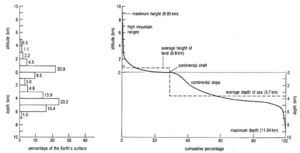
Une courbe hypsométrique est un histogramme ou une fonction de répartition empirique des élévations pour une zone géographique. Il existe des différences de courbes hypsométriques entre les paysages car les processus géomorphiques qui façonnent le paysage peuvent être différents. Elle est utile pour l'étude de l'hypsométrie, la mesure de l'élévation des terres par rapport au niveau de la mer. La bathymétrie est l'équivalent pour la topographie du sol de la mer.
L'hypsométrie est la mesure de l'élévation des terres par rapport au niveau de la mer. La bathymétrie est l'équivalent pour la topographie du sol de la mer.